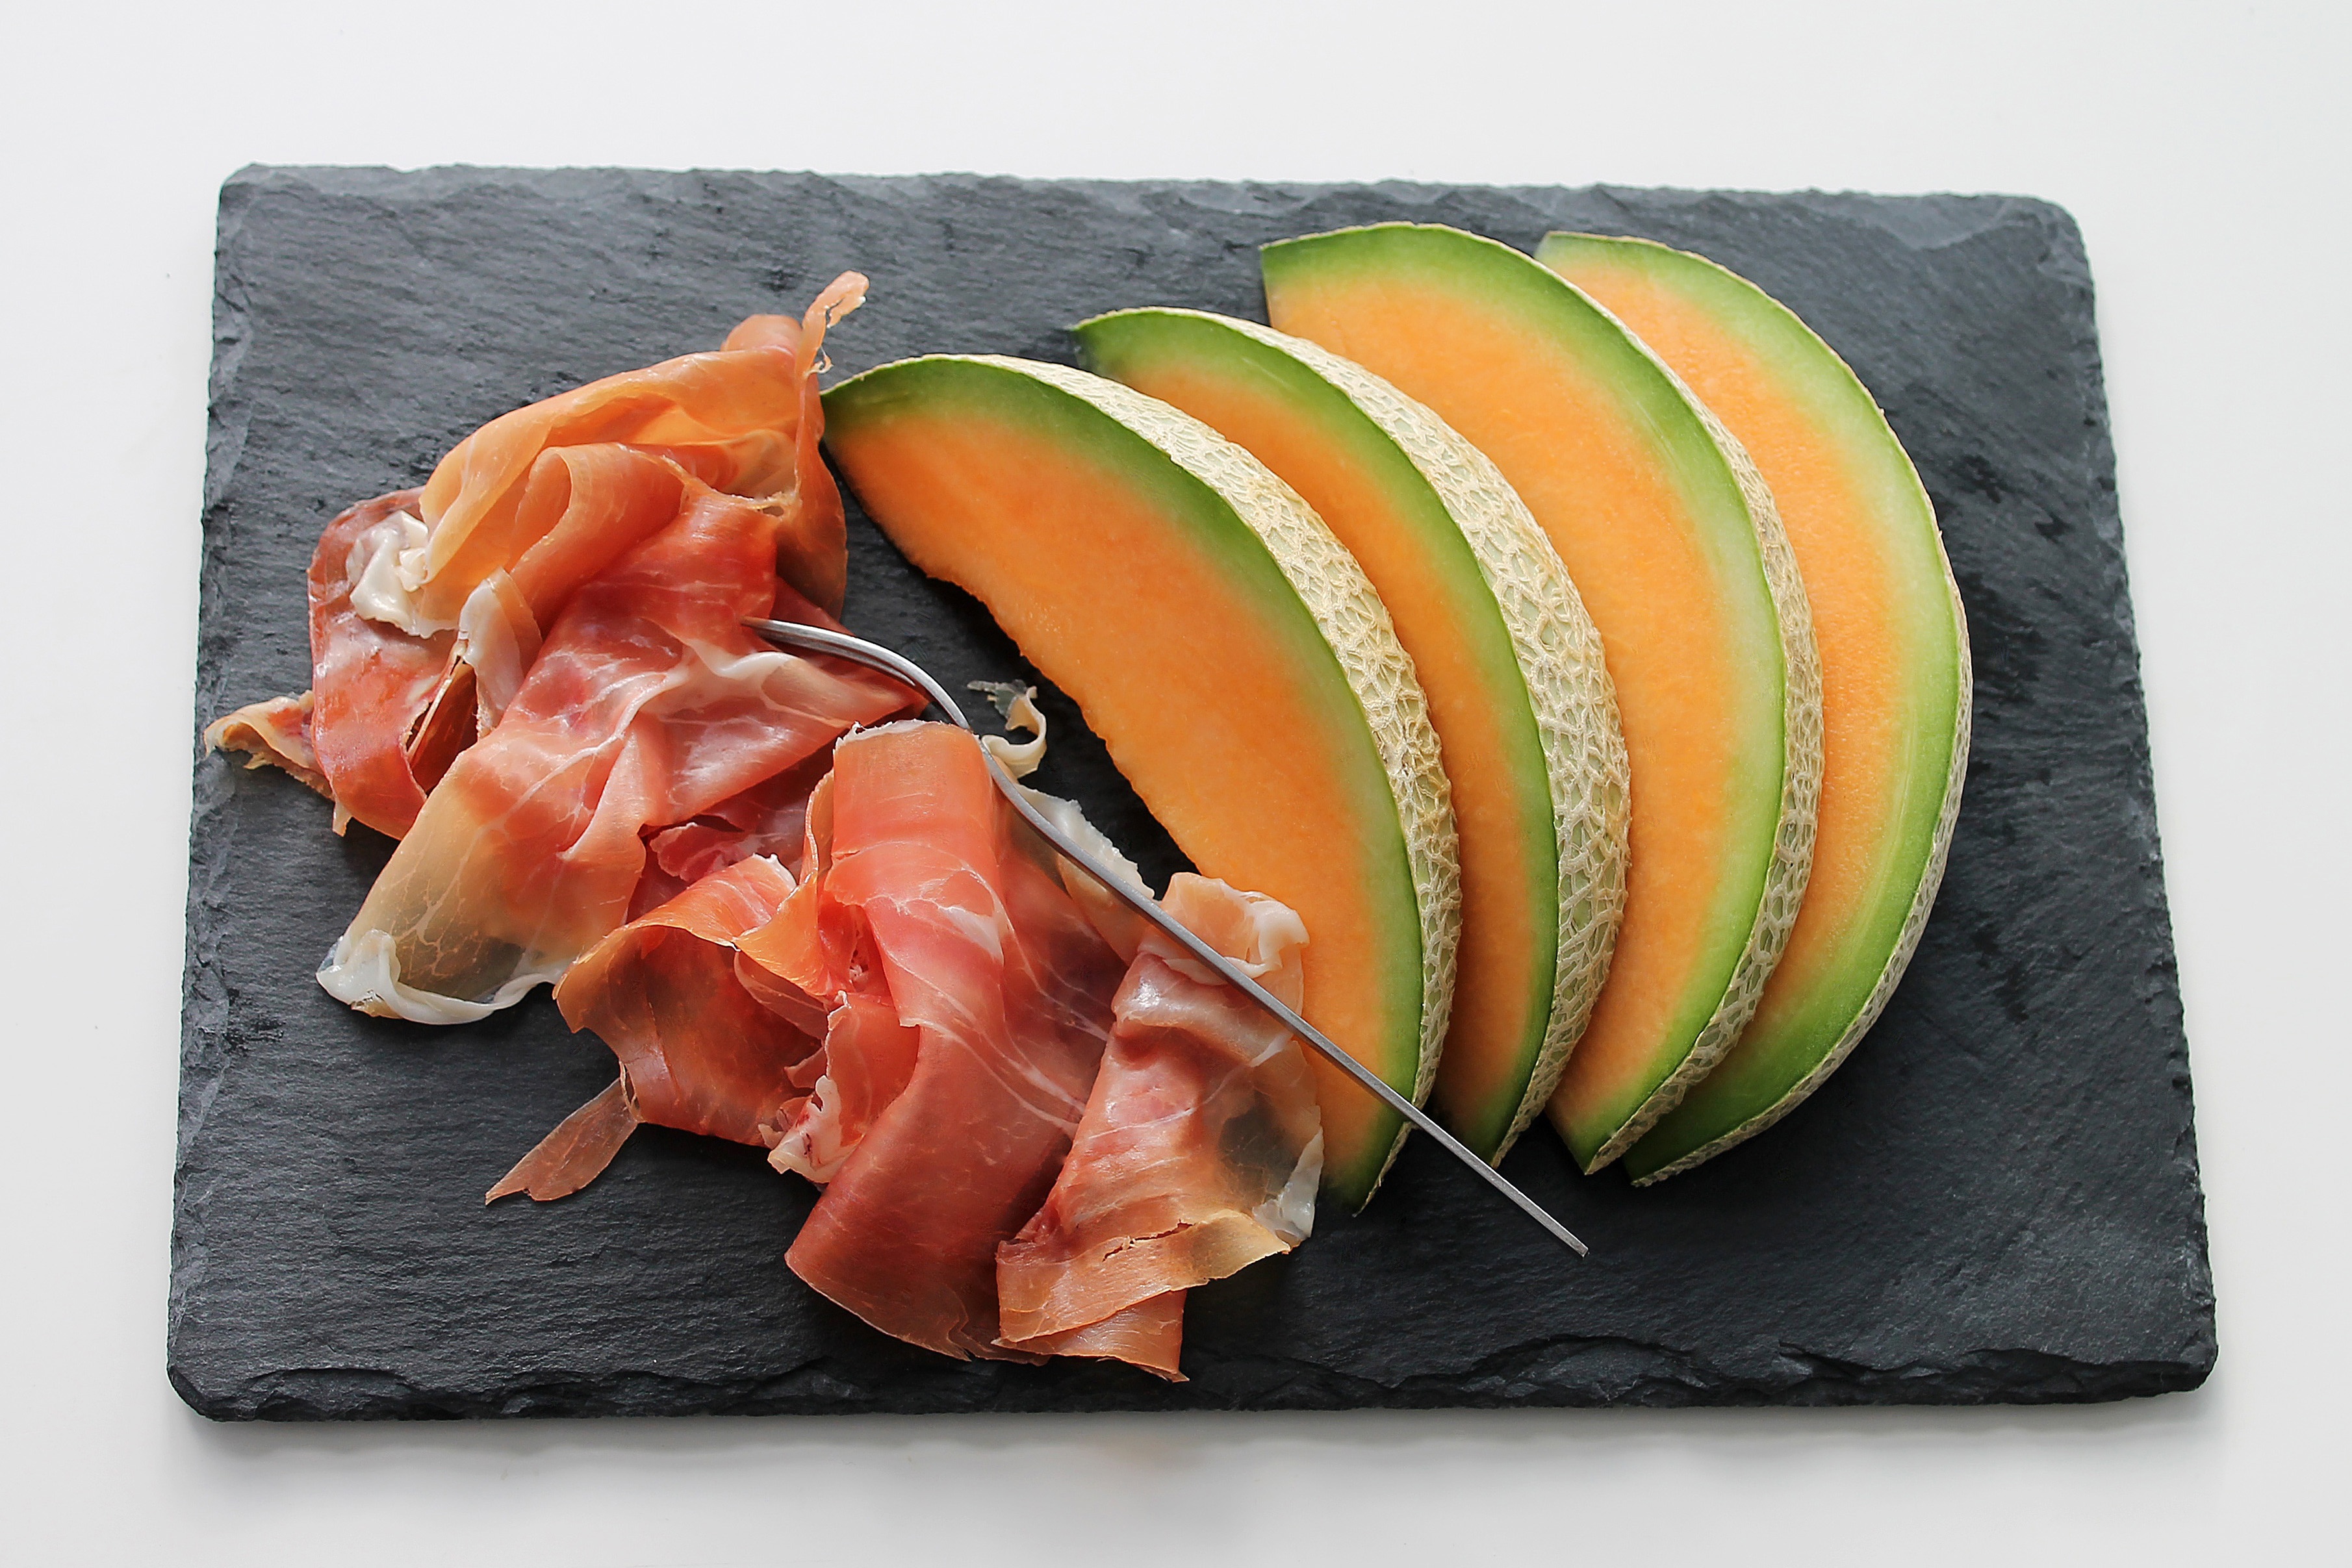
food, dish, cuisine, sashimi, ingredient, fish slice, meat, bayonne ham, prosciutto, produce, ham, sakana, japanese cuisine, vegetarian food, recipe, garnish, crudo, smoked salmon